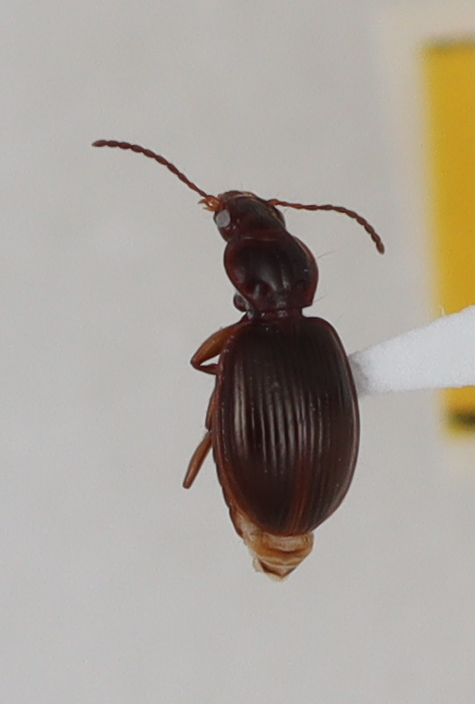
Scientific name: Mecyclothorax konanus
Plot: 17
Trap: W
Collected: 20190522